Mine flail

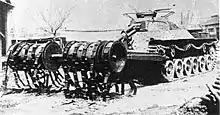
IJA prototype Type 97 Chi-Yu, a copy variant of the Crab

The Sherman Crab saw limited use by the American army; the Crab Mark 1 was designated the "Mine Exploder T3 Flail" and the Crab Mark II the "Mine Exploder T4". The flail idea was also copied by the Japanese, who produced a prototype known as the Type 97 Chi-Yu that was based on a Type 97 Chi-Ha tank. In the 1950s, the British Army used heavily armoured Churchill tanks fitted with flails - this was the Churchill Flail FV3902 or "Toad".